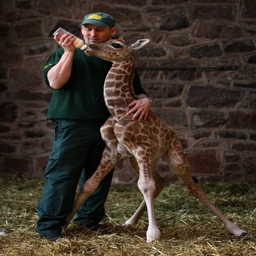
A man feeding a baby giraffe a bottle.
A baby giraffe drinking out of a bottle a young man is holding.
A man feeds a giraffe from a bottle.
this is a man feeding a baby giraffe with a bottle
A man feeding a small giraffe with a nursing bottle.